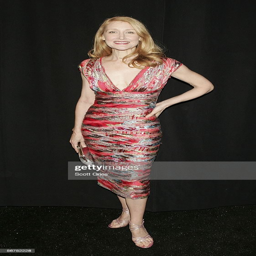
actor at the fashion show during fashion week .